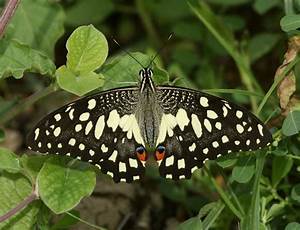
Label: farfalla